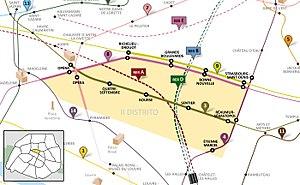
IIe arrondissement de Paris (France), les lignes de métro et RER. En espagnol
Le 2ᵉ arrondissement de Paris est le produit de l'extension de Paris aux XVᵉ et XVIᵉ siècles. Les premières habitations urbaines datent cependant du XIVᵉ siècle. Ainsi, l'enceinte de Charles V s'étendait déjà jusqu'à la rue d'Aboukir. Au XVIᵉ siècle, la ville s'étend jusqu'au niveau actuel des Grands Boulevards, alors tracé de l'enceinte de Louis XIII.